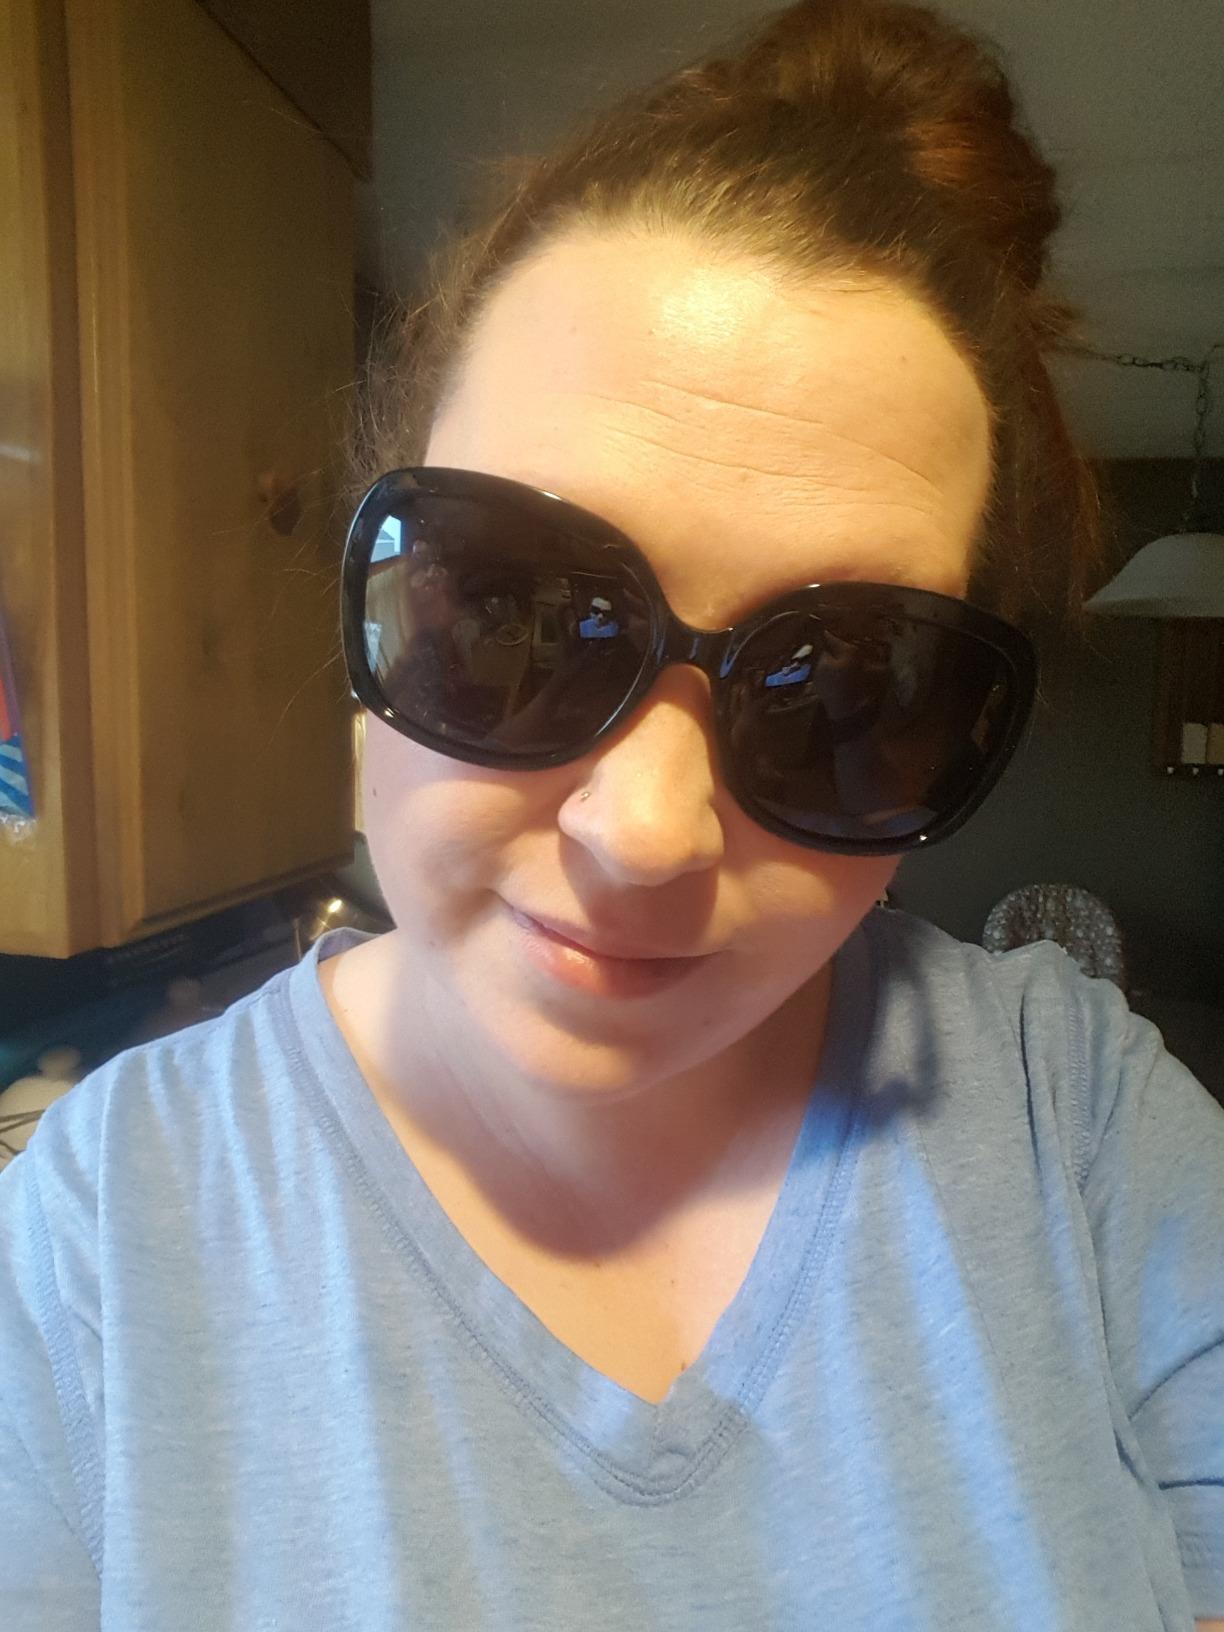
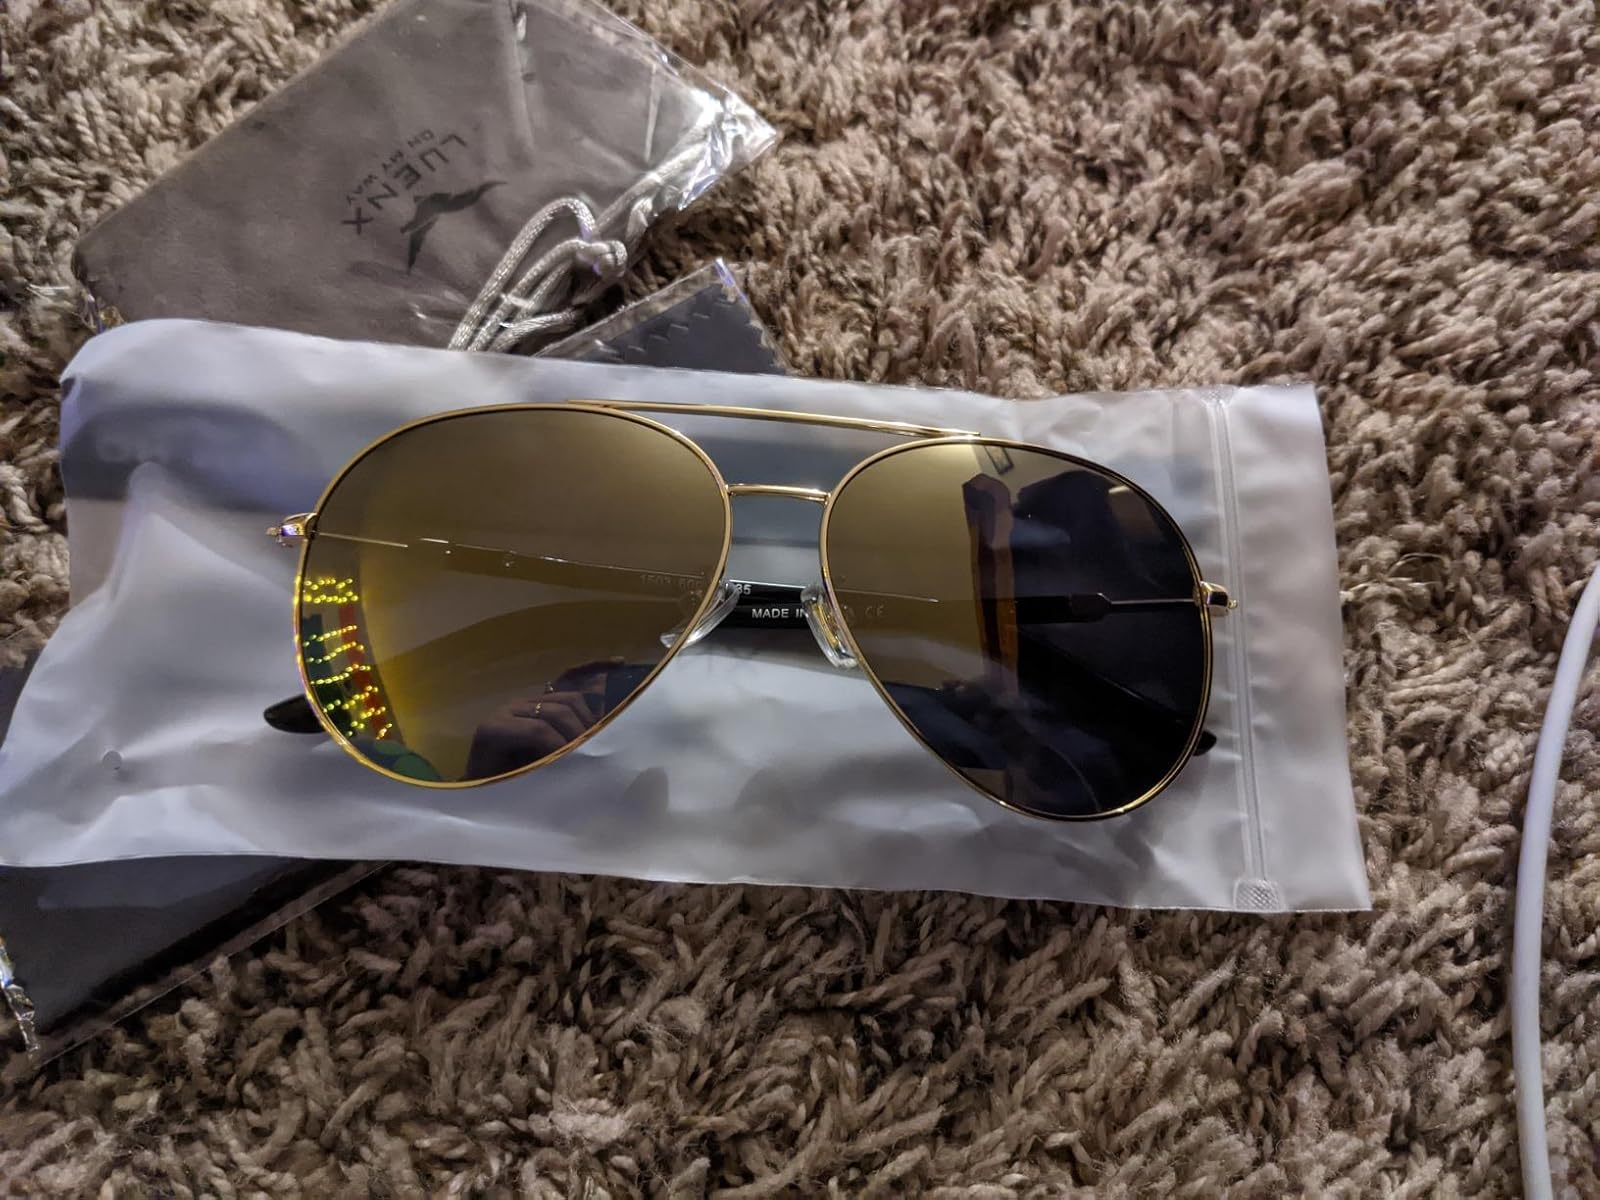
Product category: accessories_sunglasses
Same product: no